Home in Wyomin'

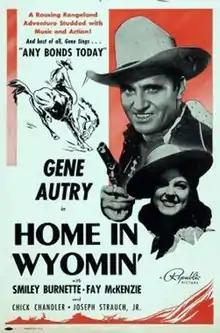
Theatrical release poster

Home in Wyomin' is a 1942 American Western film directed by William Morgan and starring Gene Autry, Smiley Burnette, and Fay McKenzie. Based on a story by Stuart Palmer, the film is about a singing cowboy who helps out a former employer in trouble with his failing rodeo while romancing a woman reporter. In "Home in Wyomin"', Autry sang his hit songs "Be Honest with Me", "Back in the Saddle Again", and "Tweedle O'Twill", as well as Irving Berlin's "Any Bonds Today", becoming the first major star to sing the official song of the U.S. Defense Bond campaign during the war.